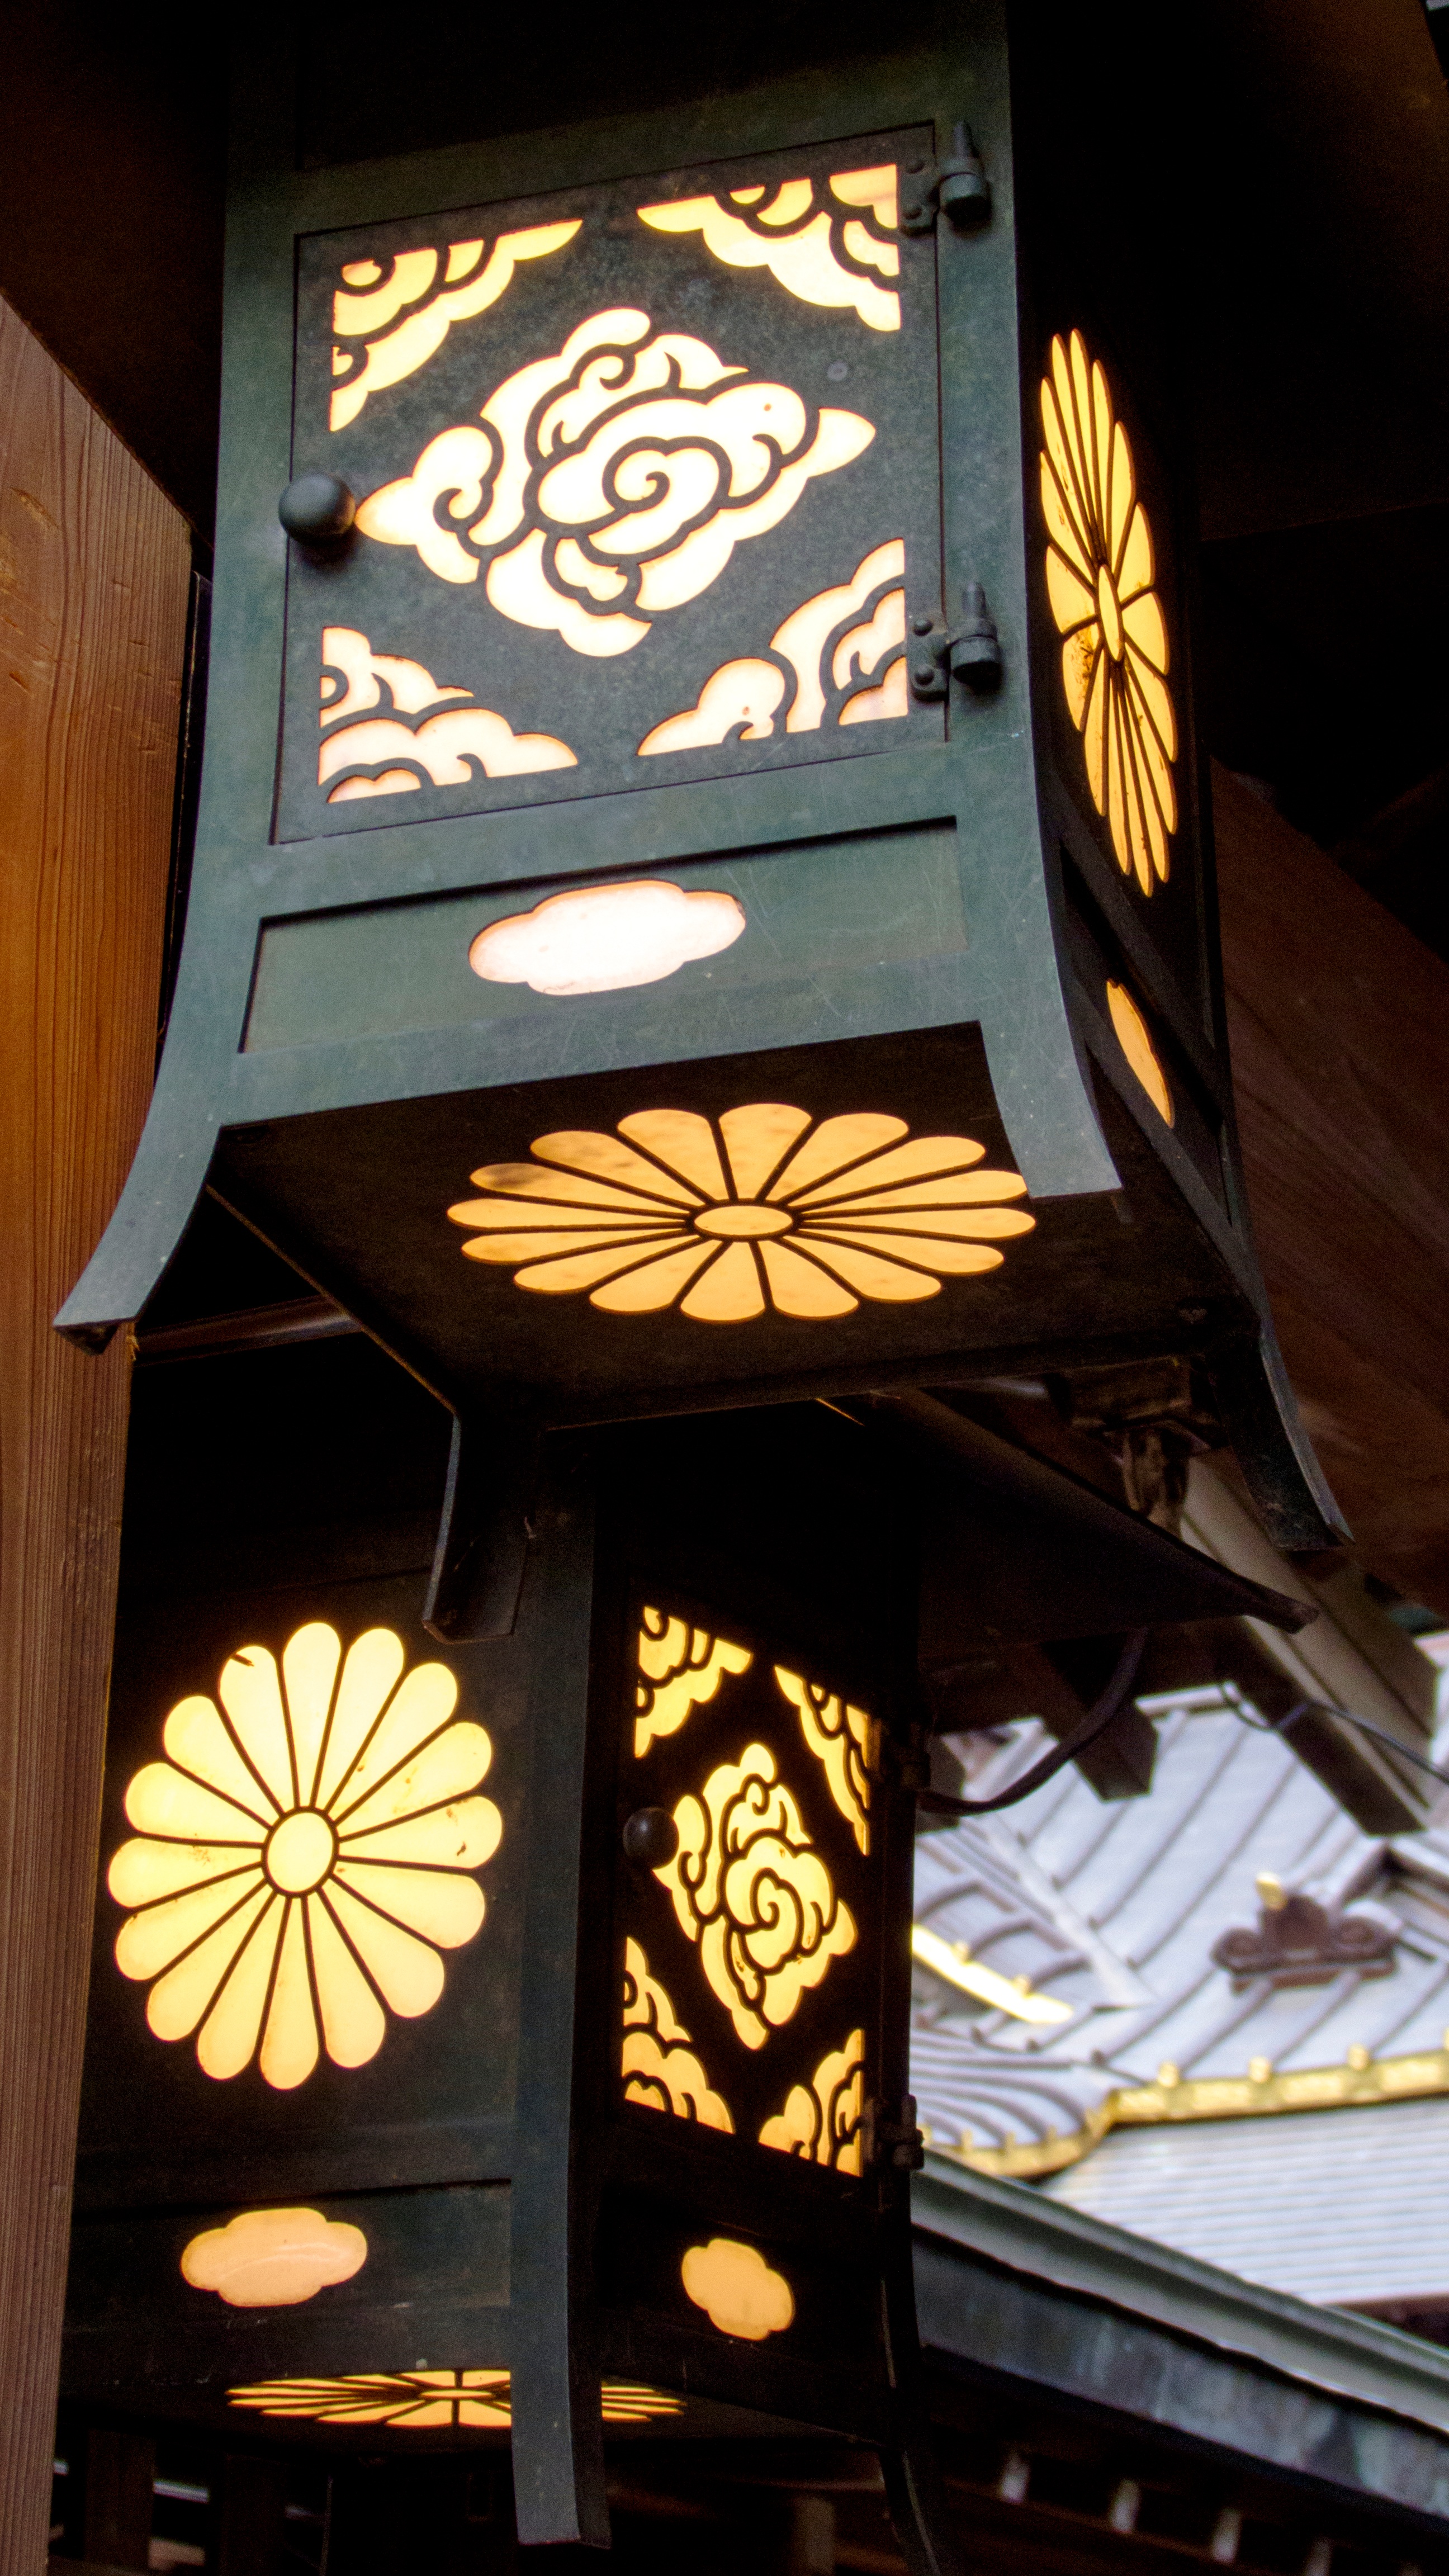
wood, window, glass, lantern, lamp, lighting, stained glass, japanese style